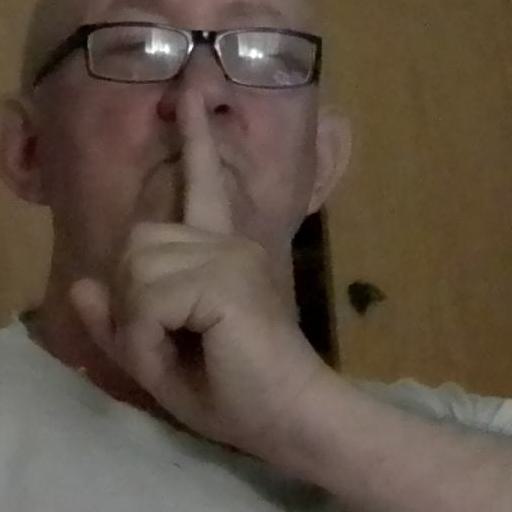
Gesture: mute